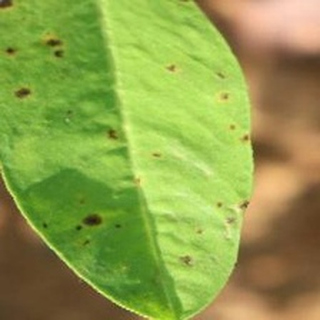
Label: groundnut_early_leaf_spot